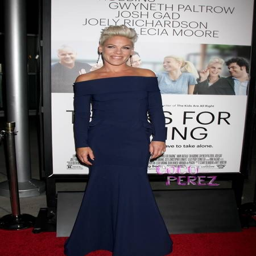
person looks flawless at the premiere of her film !